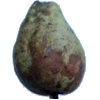
Label: Pear Stone 1